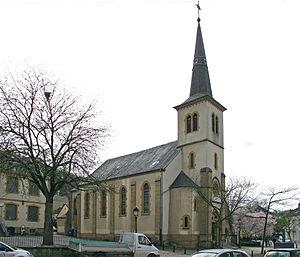
Dommeldange est l'un des 24 quartiers de Luxembourg-ville.